Chapel of the Holy Body

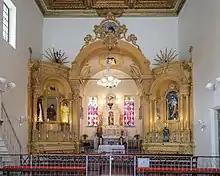
View of nave and chancel

The Chapel of the Holy Body was founded by Pedro Gonçalves, a Spanish sailor, in 1711. Gonçalves built the church after surviving a storm in the Bay of All Saints to fulfill a vow he made to the Virgin Mary for his survival. Gonçalves returned to Salvador in the second decade of the 18th century on a voyage from Angola. The 150 travelers on the boat were infected by smallpox and were ordered to the Ilha dos Frades by the City Council of the city for quarantine. The episode led the Portuguese Crown to authorize the Brotherhood of the Holy Body to build a hospital for sailors. The Portuguese Crown established a subsidy of 2,000 reis for each caravel that landed in Salvador and a portion of various fines charged to sailors. The hospital was never built and the city of Salvador requested that the Crown revoke the subsidy.